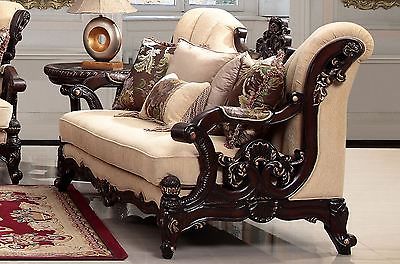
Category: chair